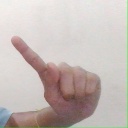
अक्षर: ए